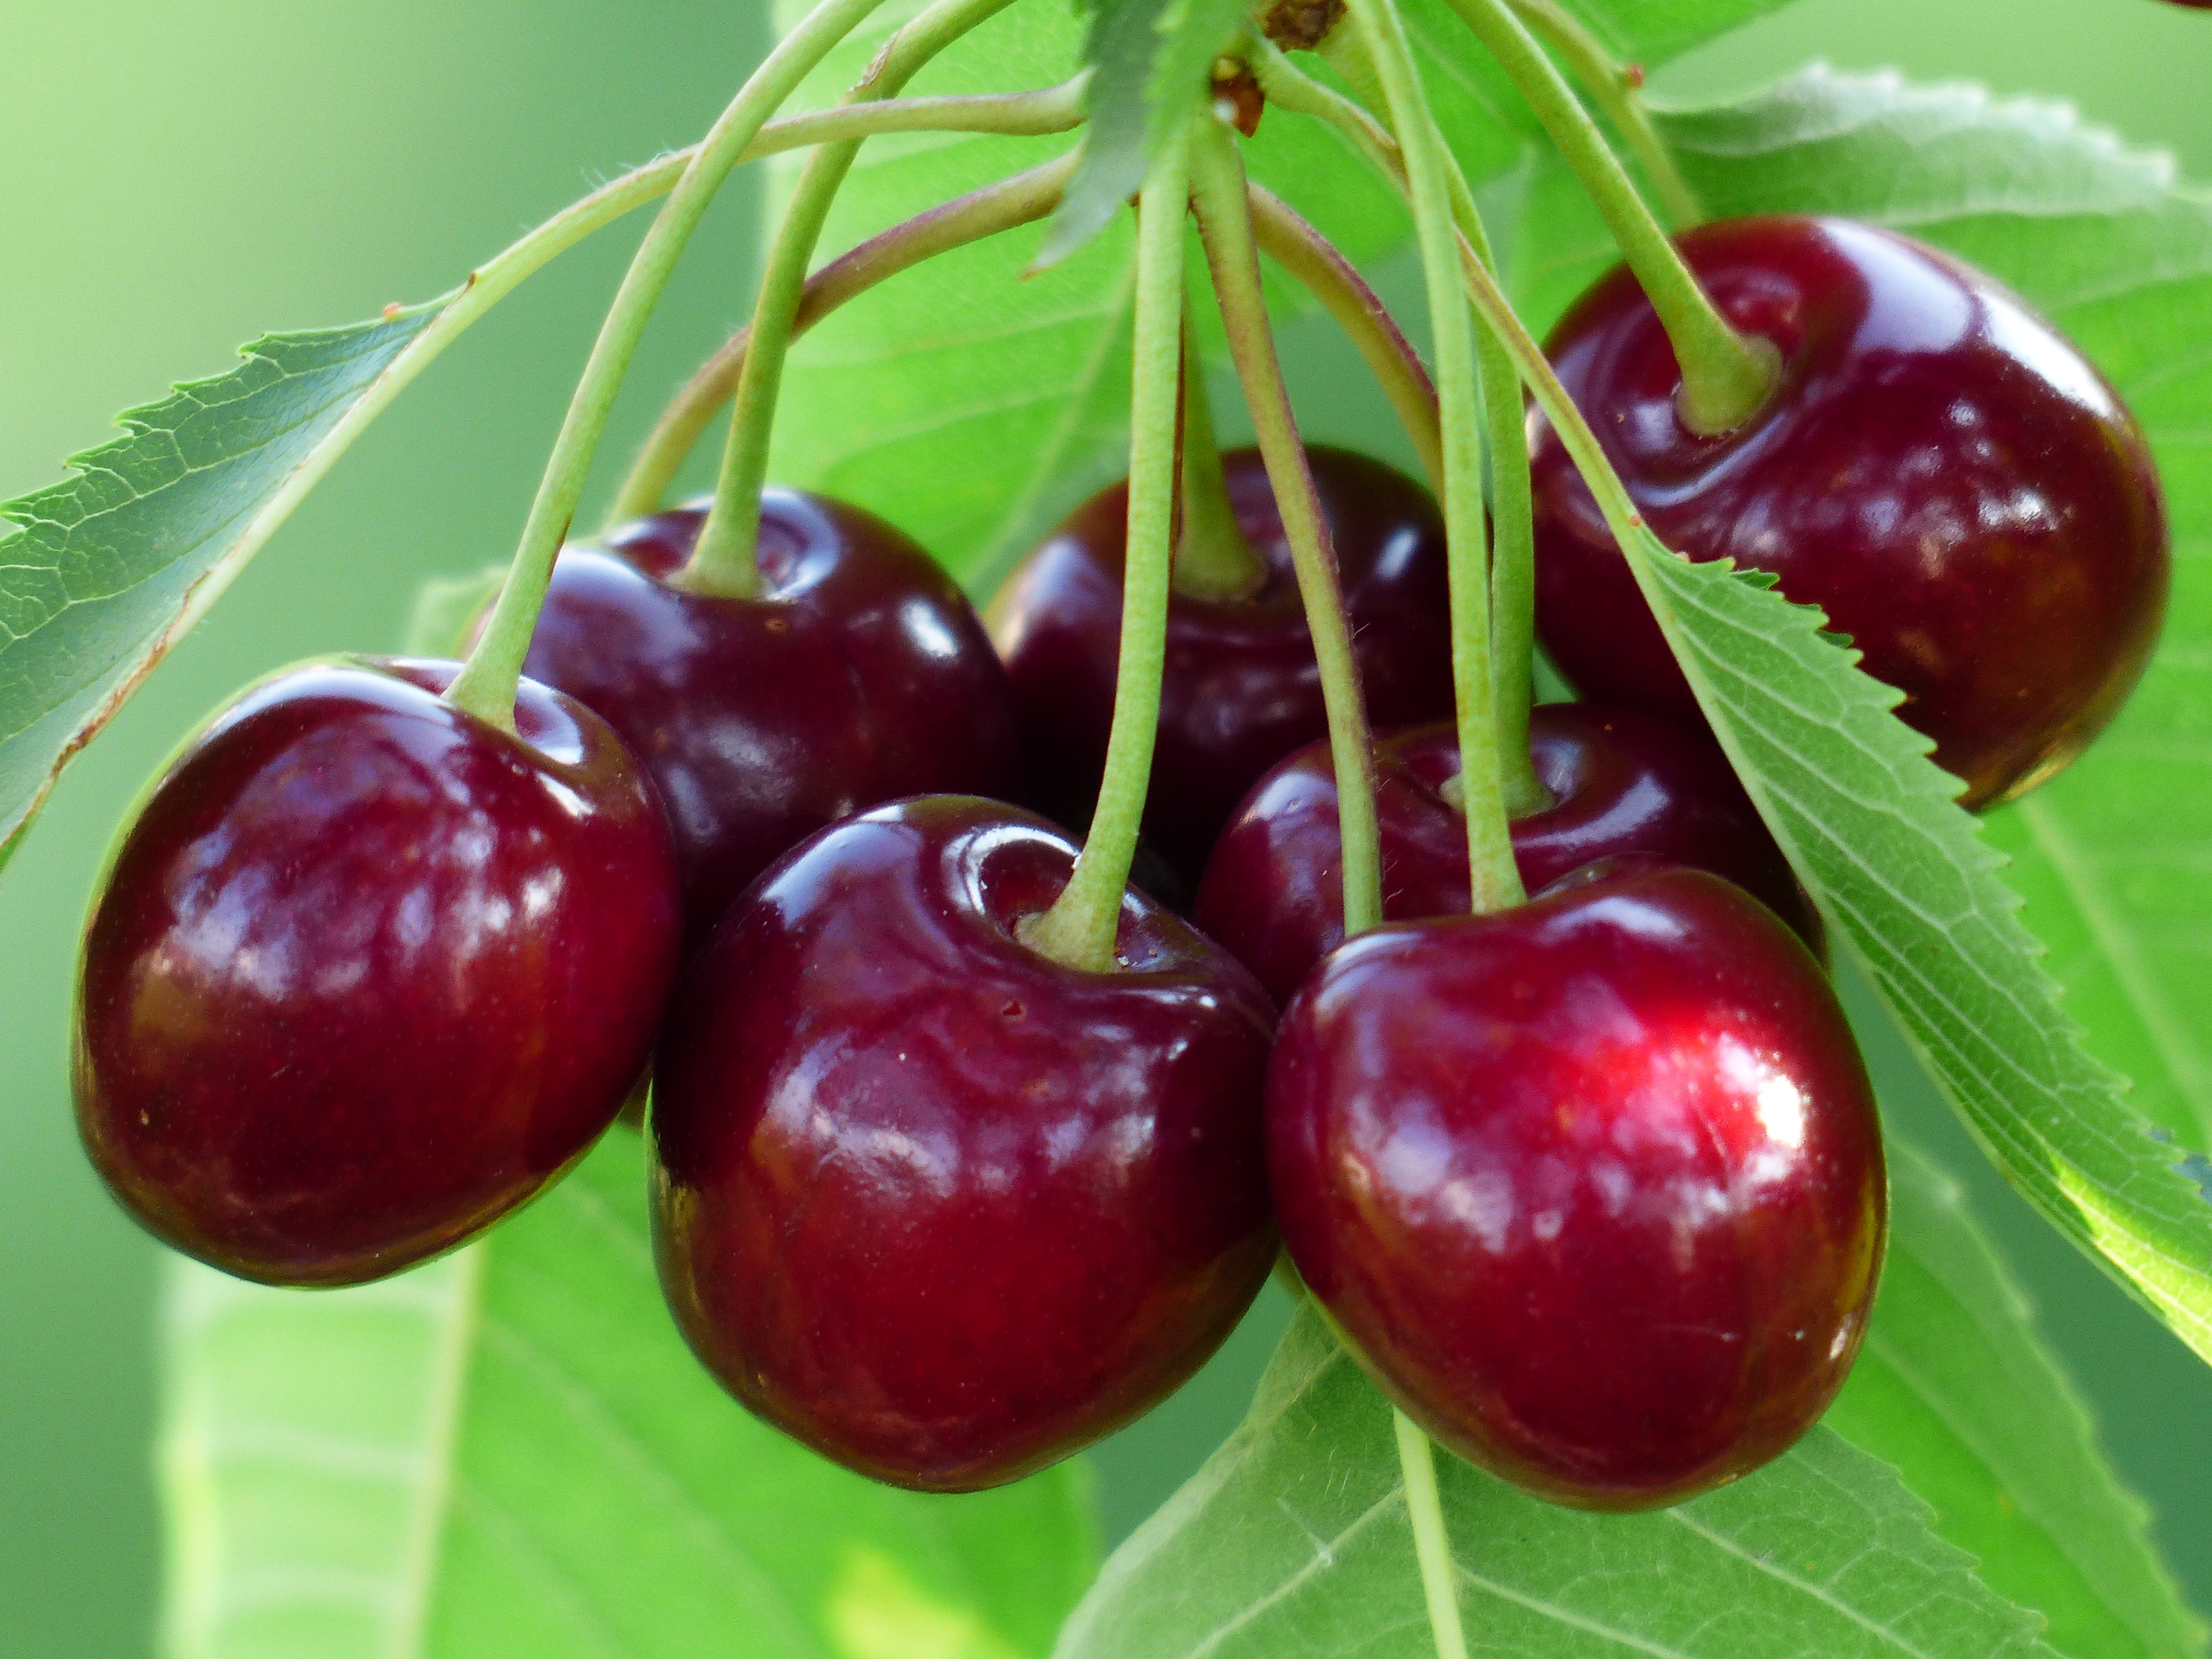
tree, branch, plant, fruit, sweet, flower, summer, food, red, produce, healthy, delicious, leaves, fruit tree, bing, cherry, flowering plant, rose family, fruity, acerola, malpighia, sweet cherry, bird cherry, prunus avium, land plant, rose order, zante currant